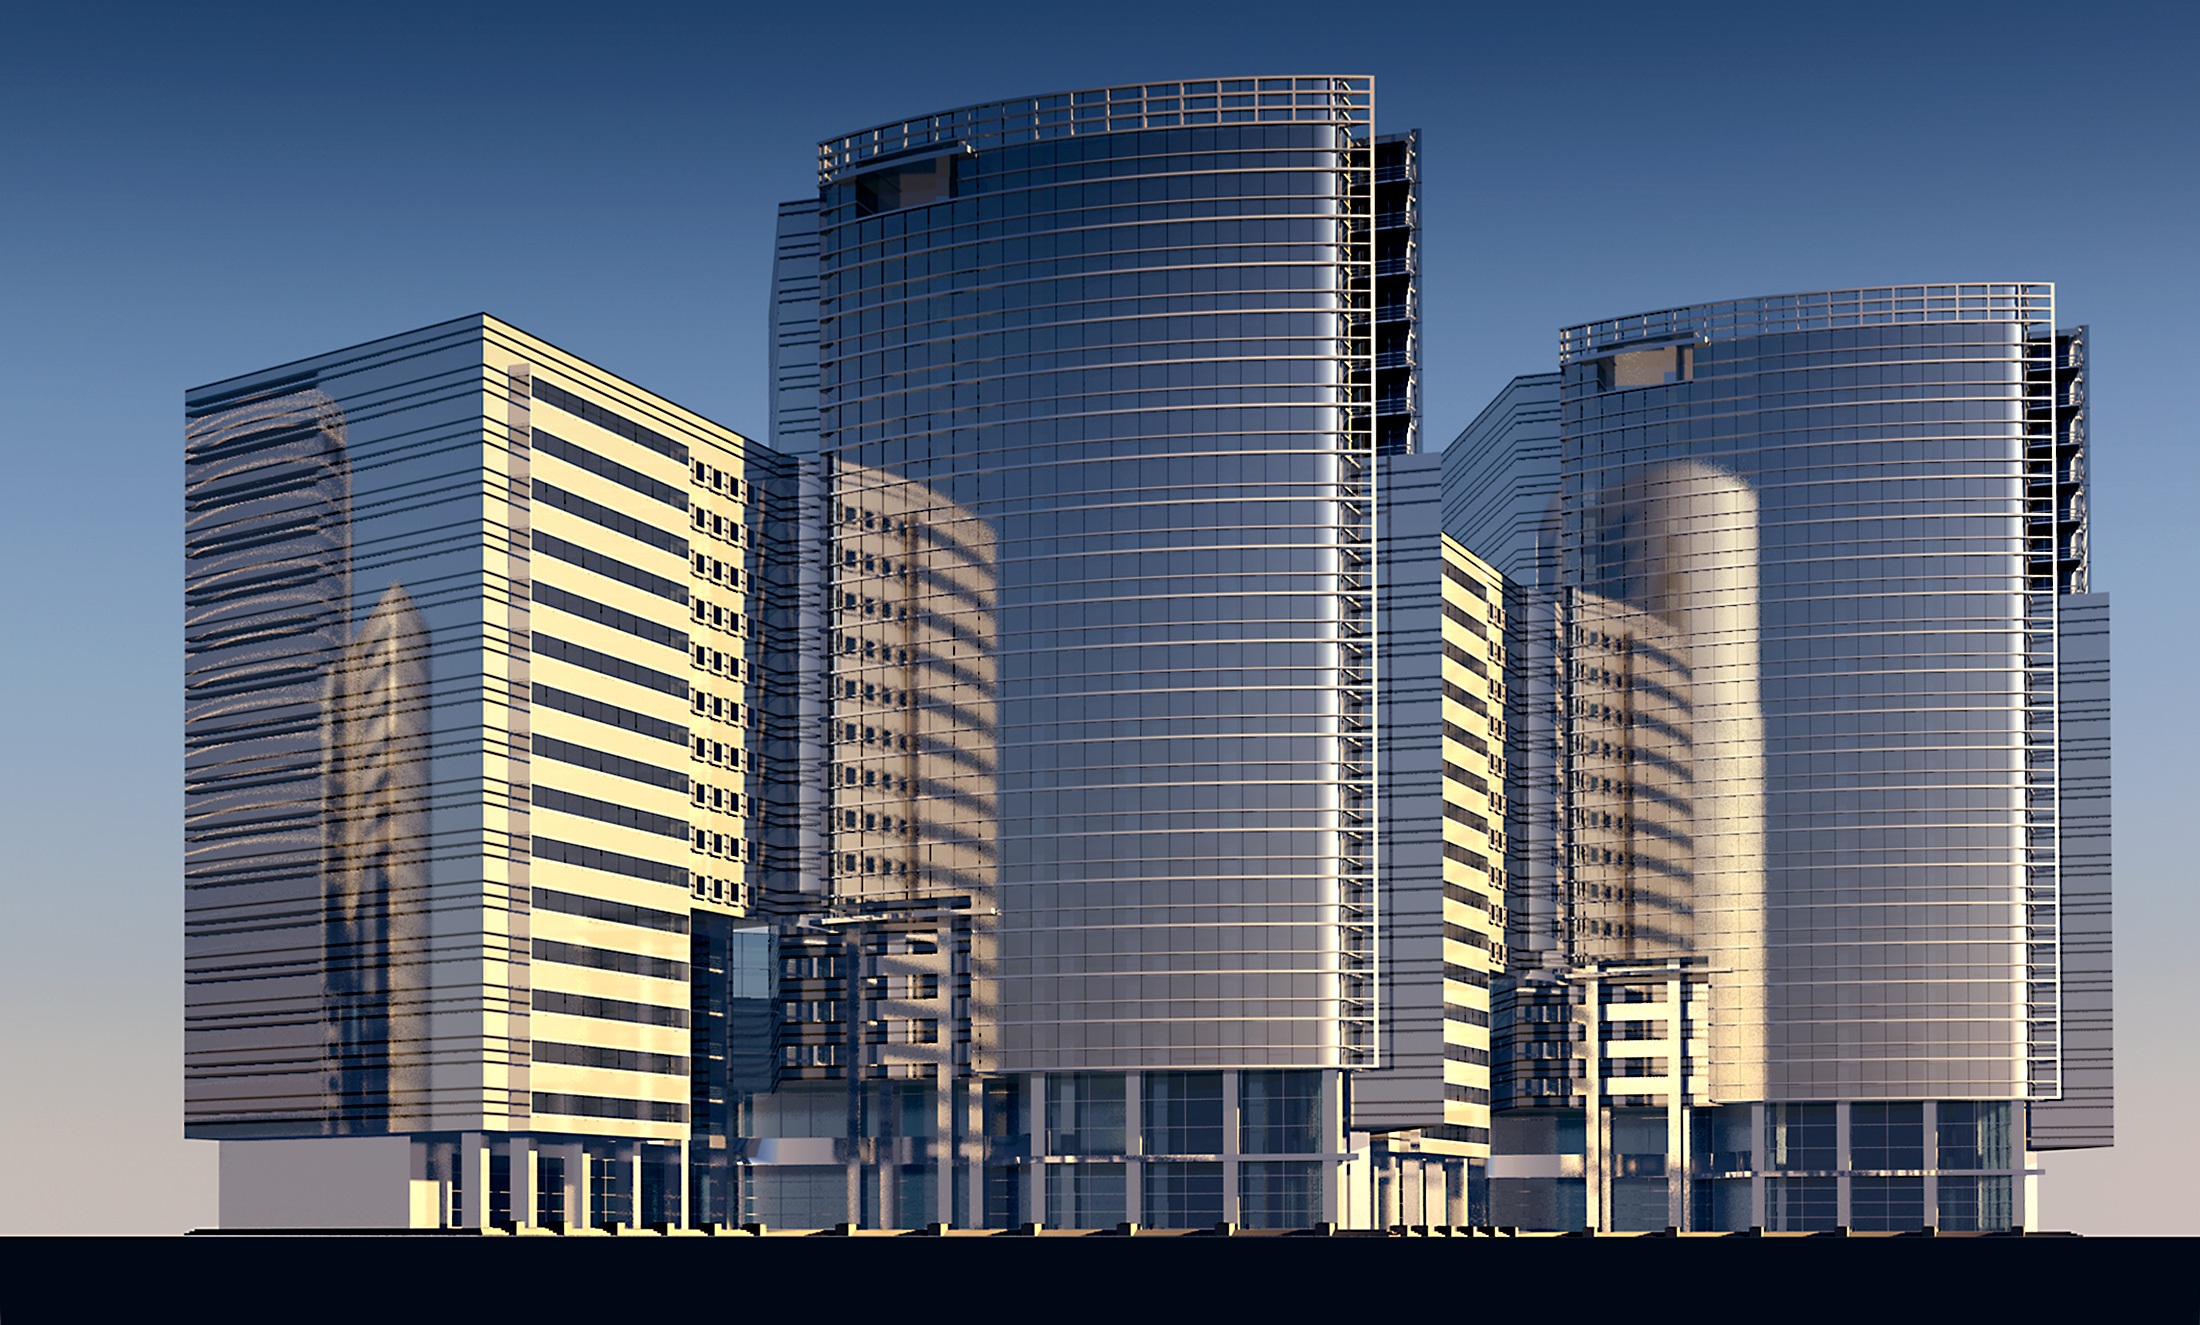
silhouette, architecture, skyline, building, city, skyscraper, cityscape, downtown, high, tower, shadow, landmark, facade, tower block, skyscrapers, towers, 3d, commercial building, headquarters, metropolis, condominium, construction work, computer graphics, 3d model, rendering, 3d visualization, urban planning, urban area, residential area, human settlement, metropolitan area, brutalist architecture